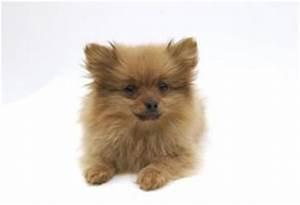
dog